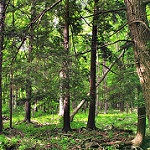
Scene: Outdoor